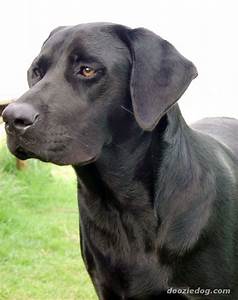
Label: cane